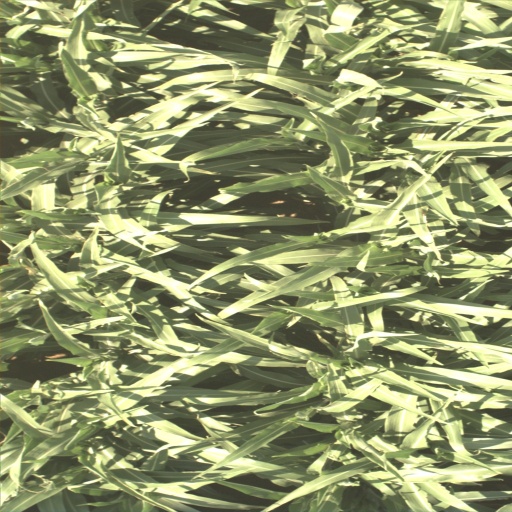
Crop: sorghum